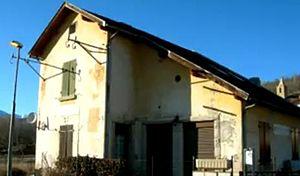
La gare de Béna-Fanès est une gare ferroviaire française de la ligne de Cerdagne, située sur le territoire de la commune d'Enveitg, dans le département des Pyrénées-Orientales en région Occitanie.